Princess Maria Antonia of the Two Sicilies

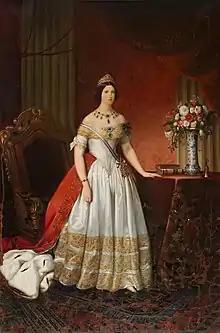
Grand Duchess Maria Antonia, by Carlo Morelli, 1840.

On 24 May 1833 Leopold II left Florence for Naples, where he made his official entry on 28 May alongside his future brother-in-law, who had welcomed him in Capua. Before the wedding, the court reserved some entertainment for the two engaged couples: a gala show at the Teatro di San Carlo and a visit to the ruins of Pompeii, which the Grand Duke particularly appreciated. On the morning of 7 June the very sumptuous wedding took place in the chapel of the royal palace: Maria Antonia was 18-years old, while Leopold II was seventeen years older. In private the young bride said to her husband: «How happy I am at this moment to be with you».